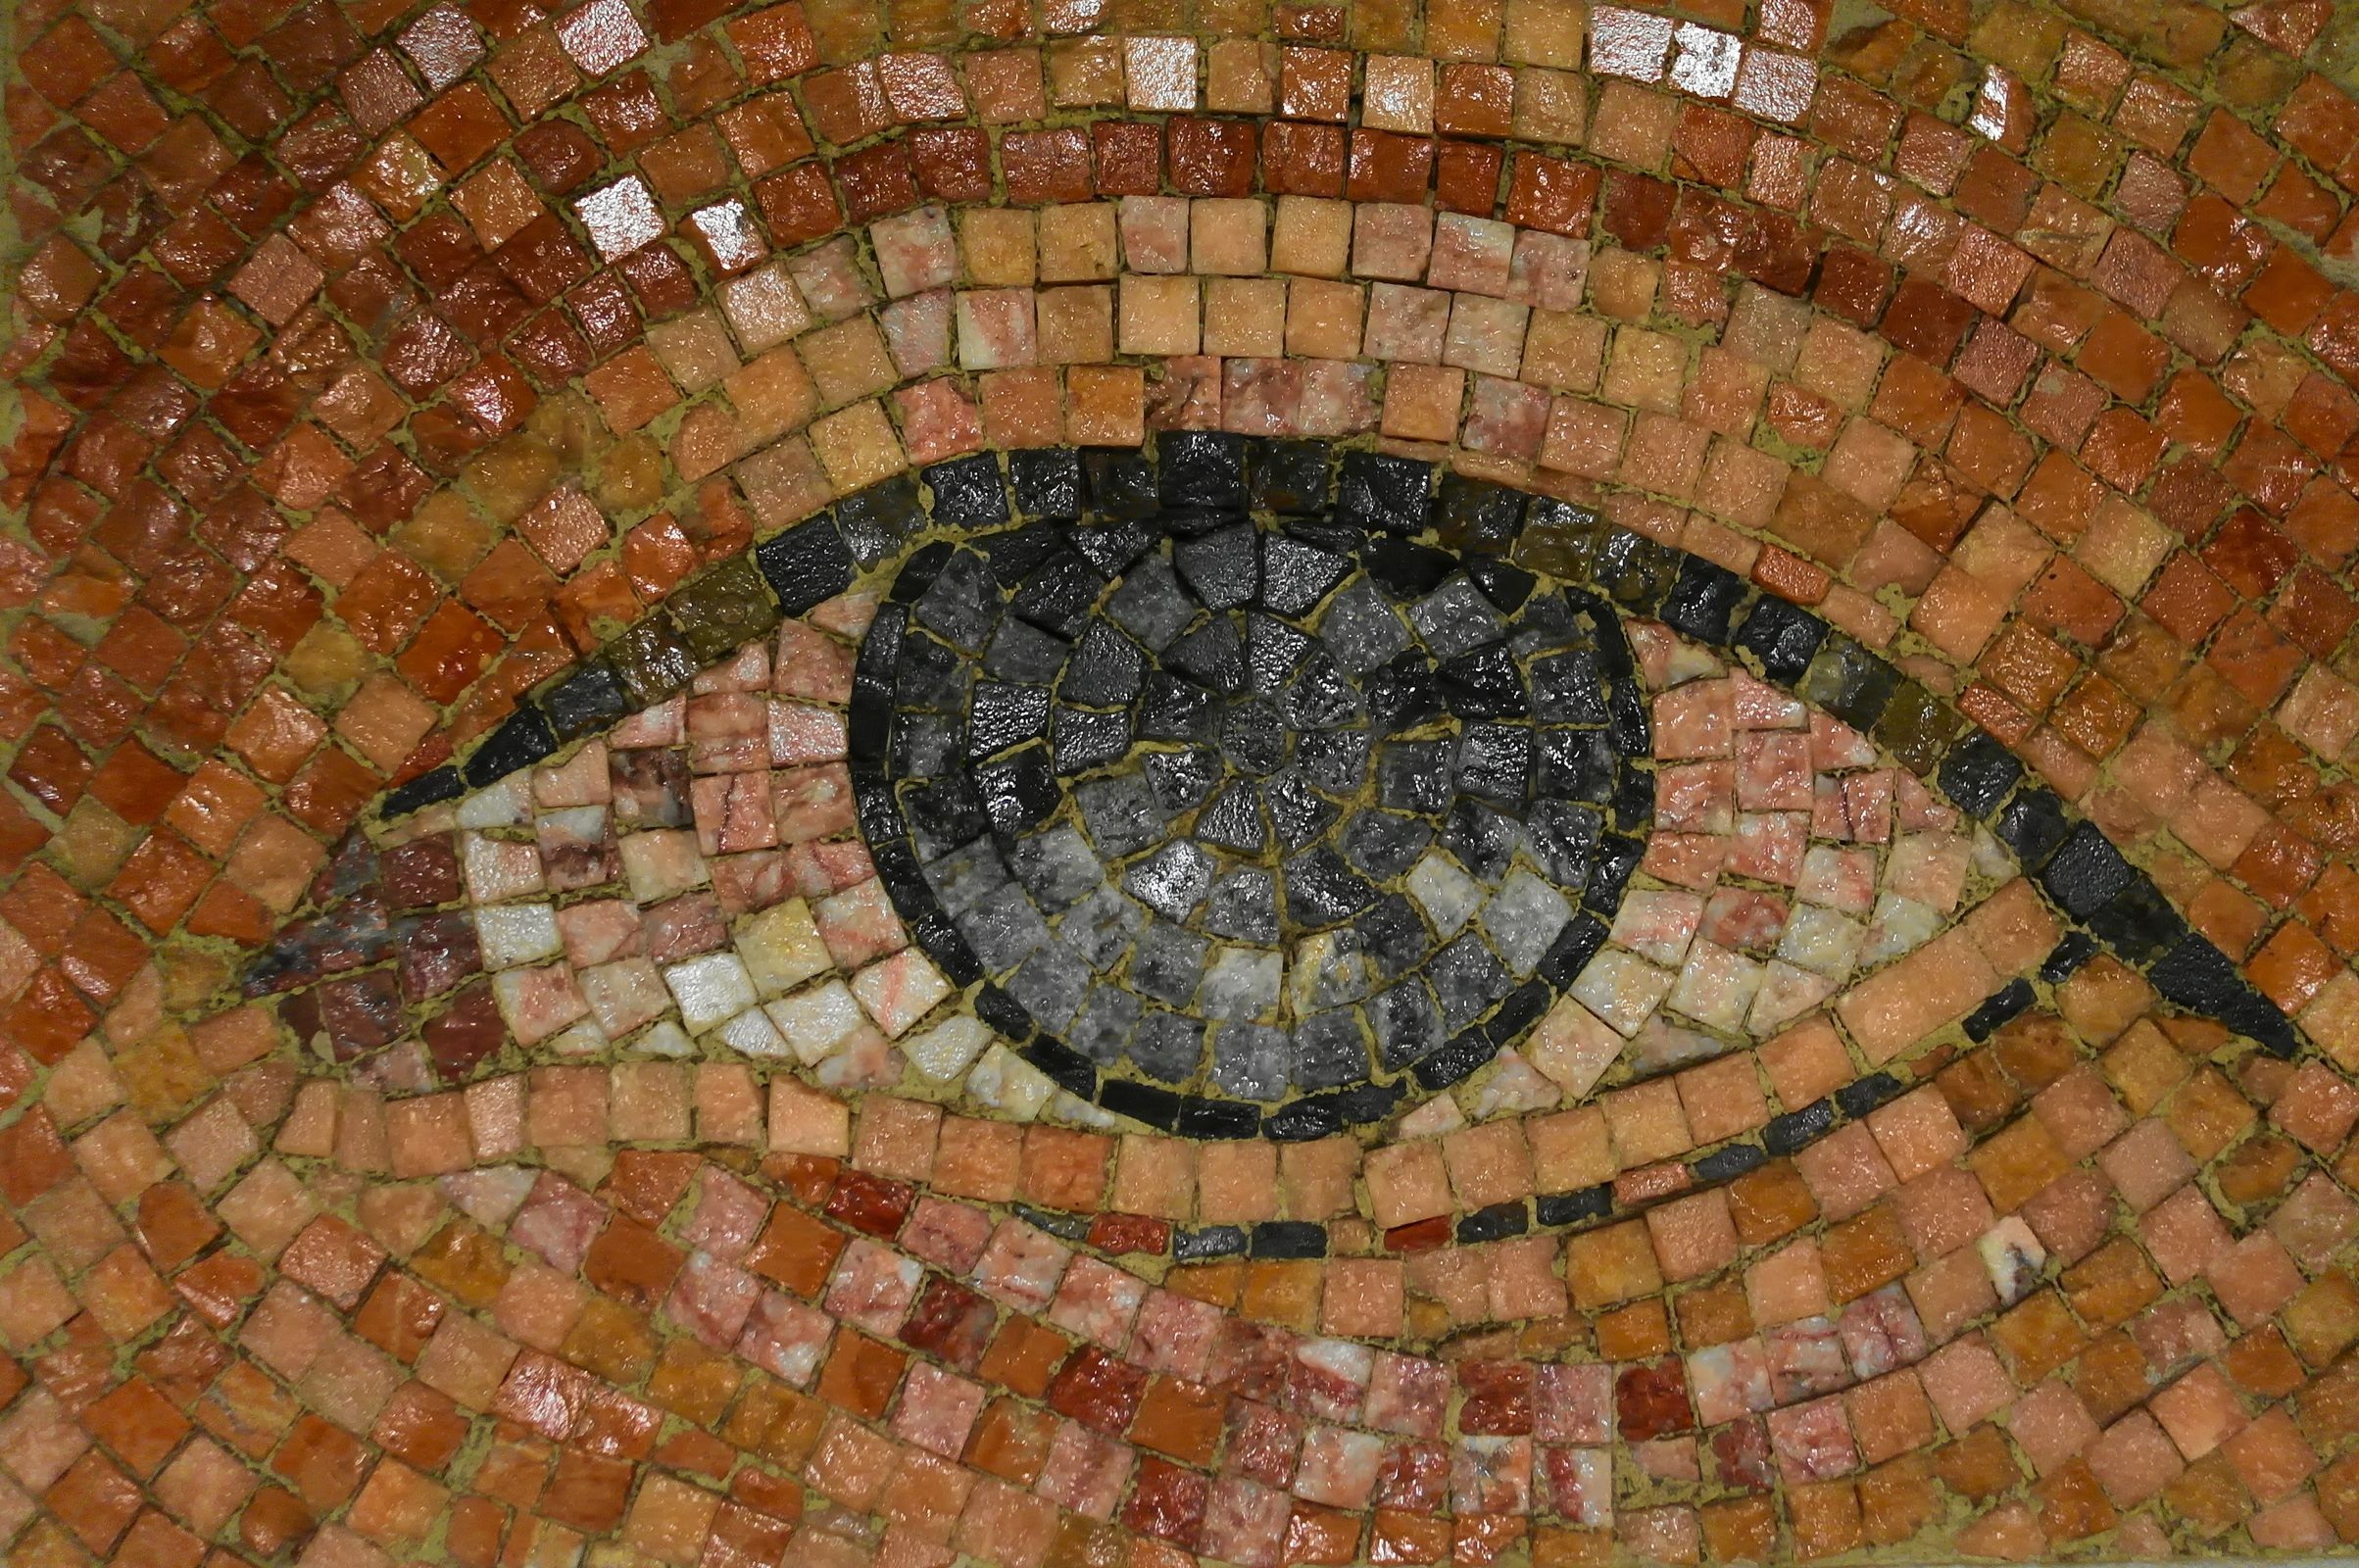
new york, wall, subway, soil, brick, circle, art, eye, mosaic, brickwork, flooring, road surface, ancient history